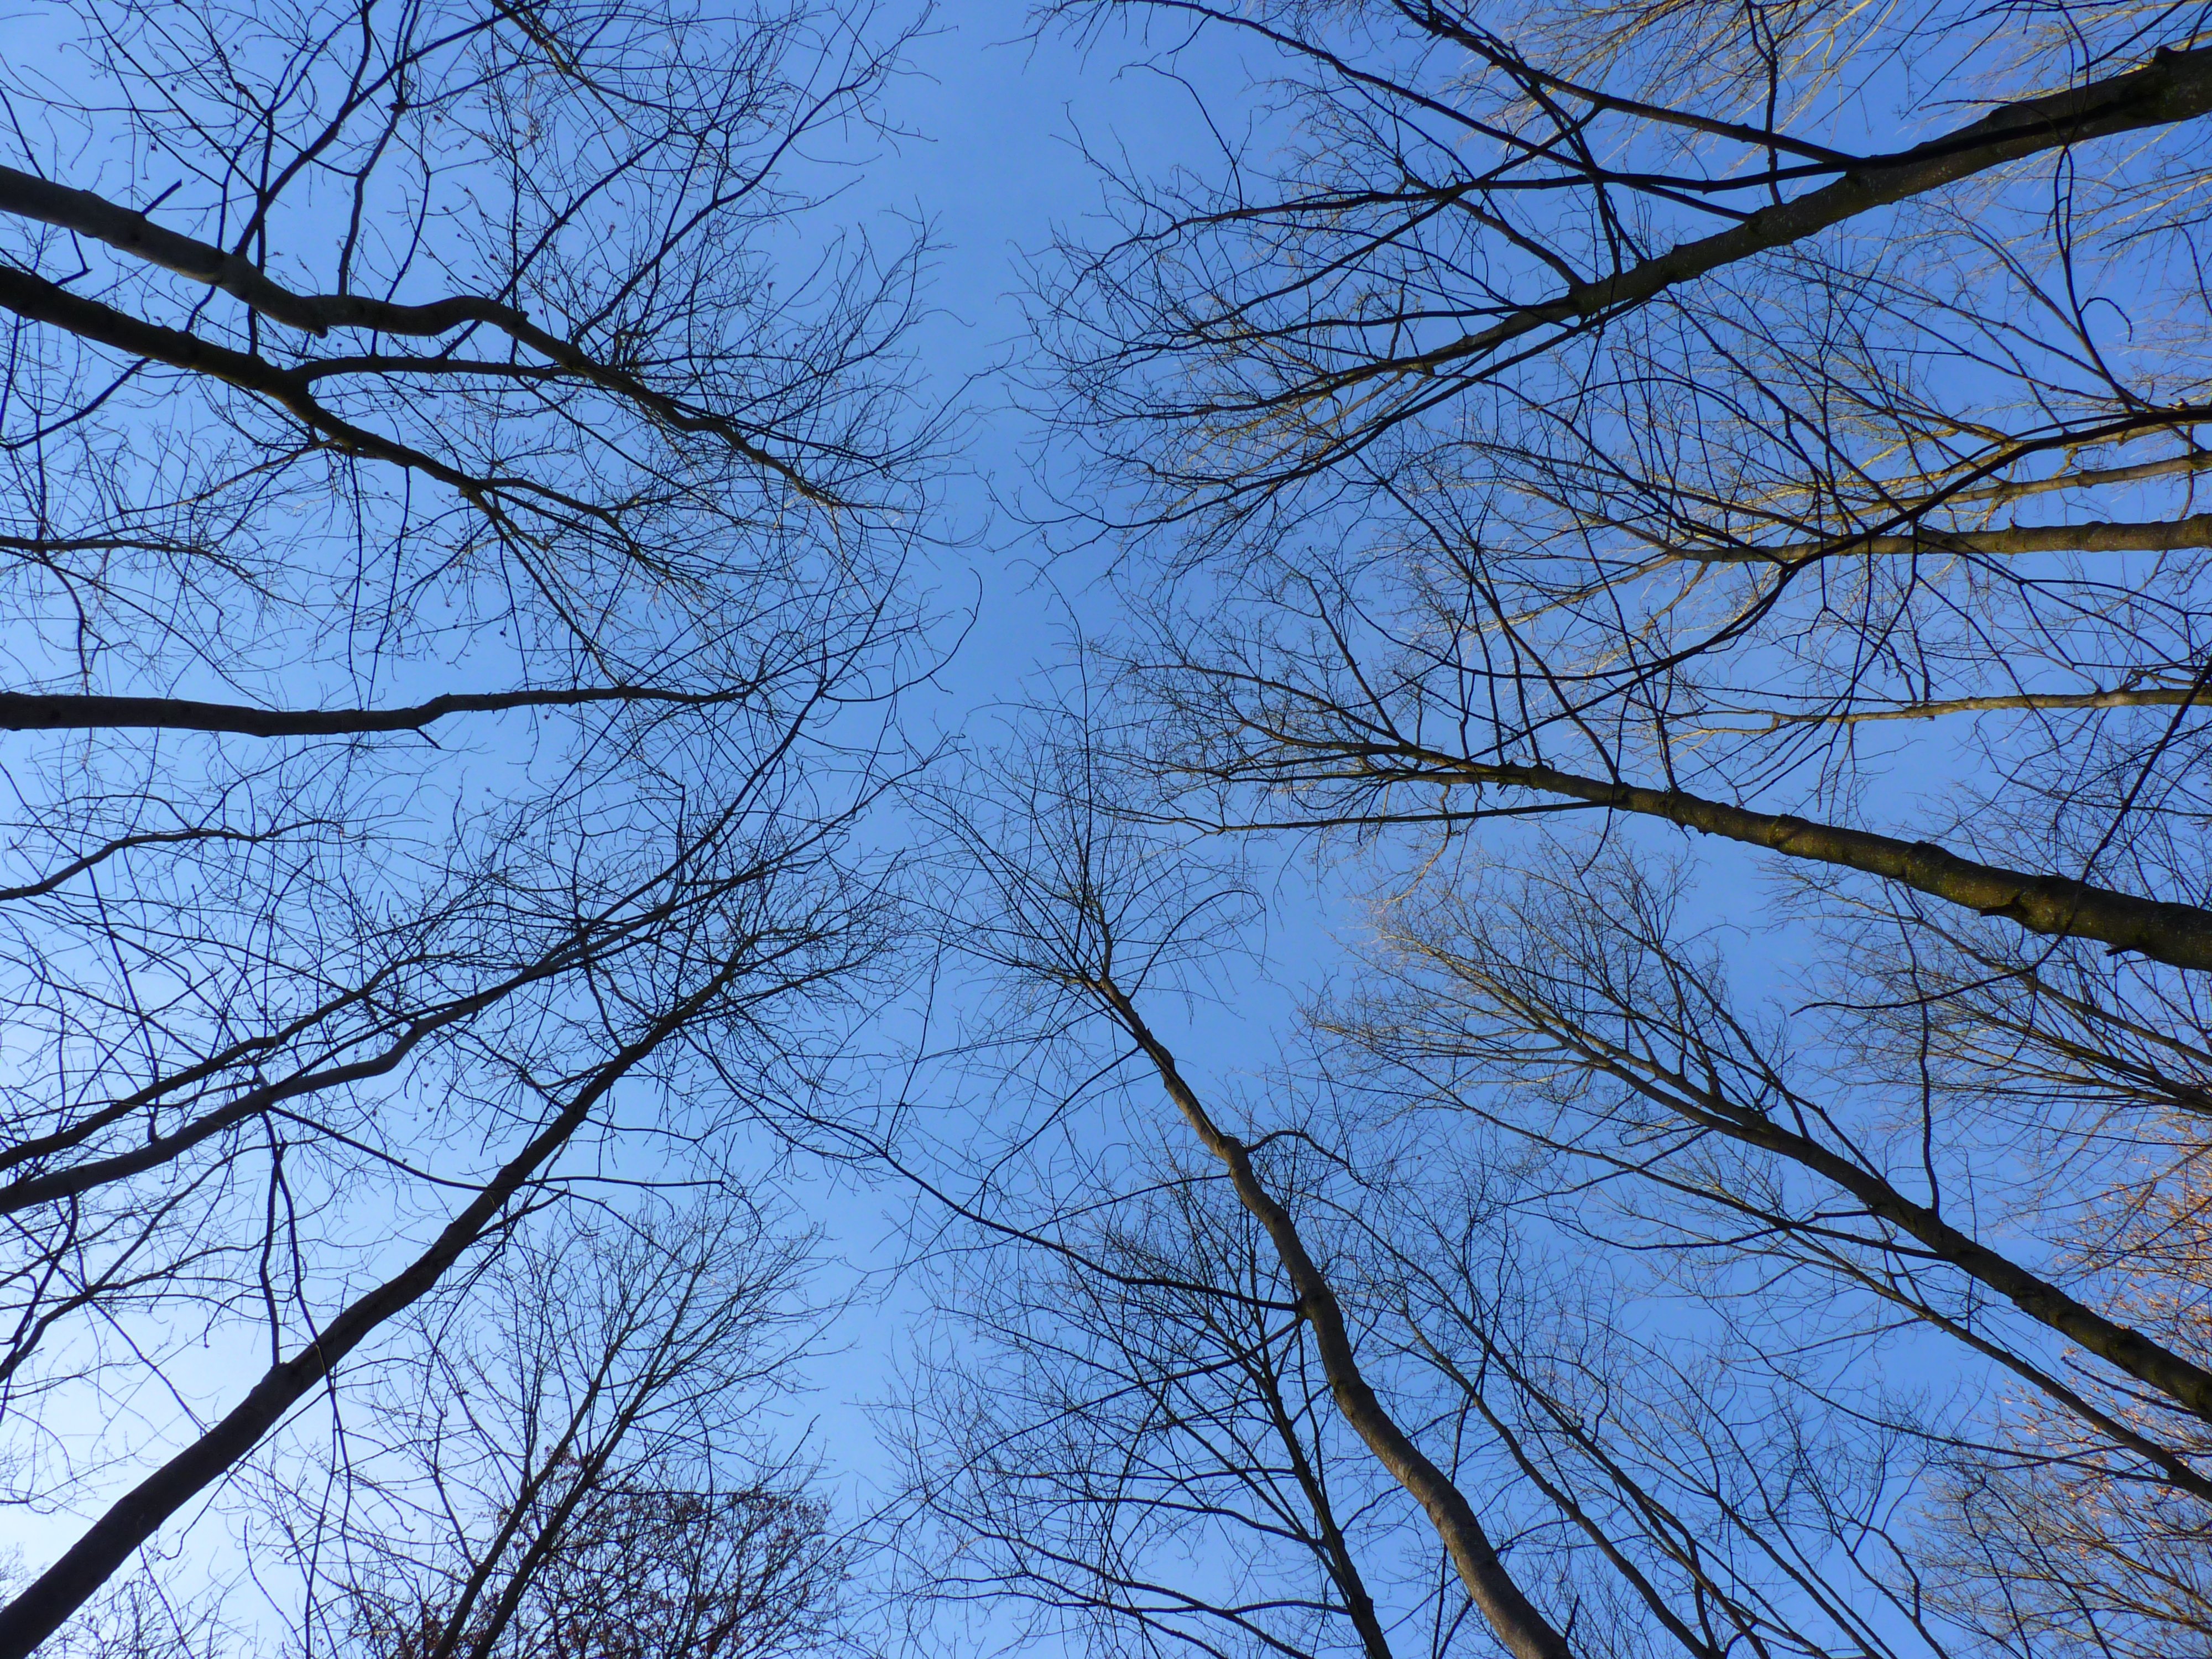
tree, branch, winter, plant, sky, sunlight, leaf, log, season, twig, trees, woody plant